Describe the emotion expressed in this image:  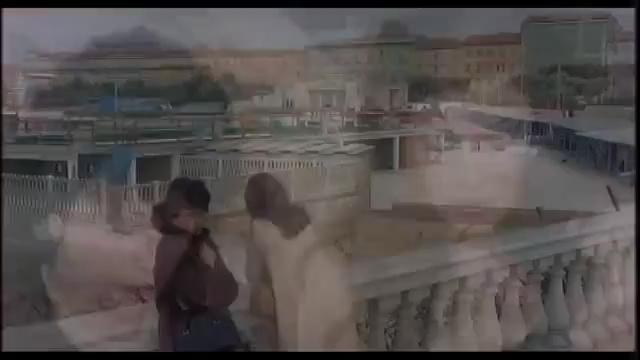
This person displays Suffering, valence and arousal with low intensity.